Granville Mall, Vancouver

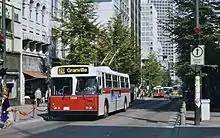
A trolley bus on the old mall in 1985

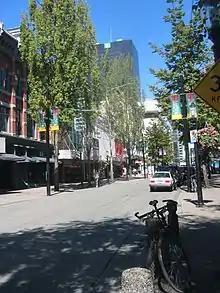
Granville Mall in 2006; this portion south of Robson Street remained open during Canada Line construction.

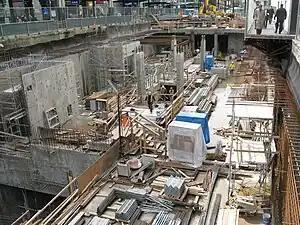
Canada Line subway station construction at the mall in 2008

The idea of closing off a section of Granville Street to automobile traffic arose after the city withdrew its freeway plan in 1968 because of community opposition. The city concluded that automobile use within downtown should be restricted to avoid overloading the area's street network and subsequently designated the section of Granville between Hastings and Nelson streets a pedestrian and transit mall. The Granville Mall opened for service on September 15, 1974.